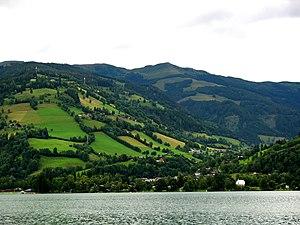
On appelle bocage une région rurale où les champs cultivés et les prés sont enclos par des levées de terre ou talus portant des haies et taillis, et des alignements plus ou moins continus d'arbres et arbustes sauvages ou fruitiers. Cette végétation haute de 1 à 20 mètres marque généralement les limites de parcelles qui sont de tailles inégales et de formes différentes. Paysage agraire identitaire, l'habitat bocager y est souvent dispersé sous formes de fermes et de hameaux. Des formes bocagères se sont développées sous différentes latitudes et époques.
Dans le domaine de la pédologie et de l'écologie, la régression et la dégradation sont des processus d'évolution associés à une perte d'équilibre d'un sol antérieurement stable. Ce type d'érosion des sols commence généralement avec la destruction du couvert végétal, phénomène déjà cité par Platon dans le Critias :